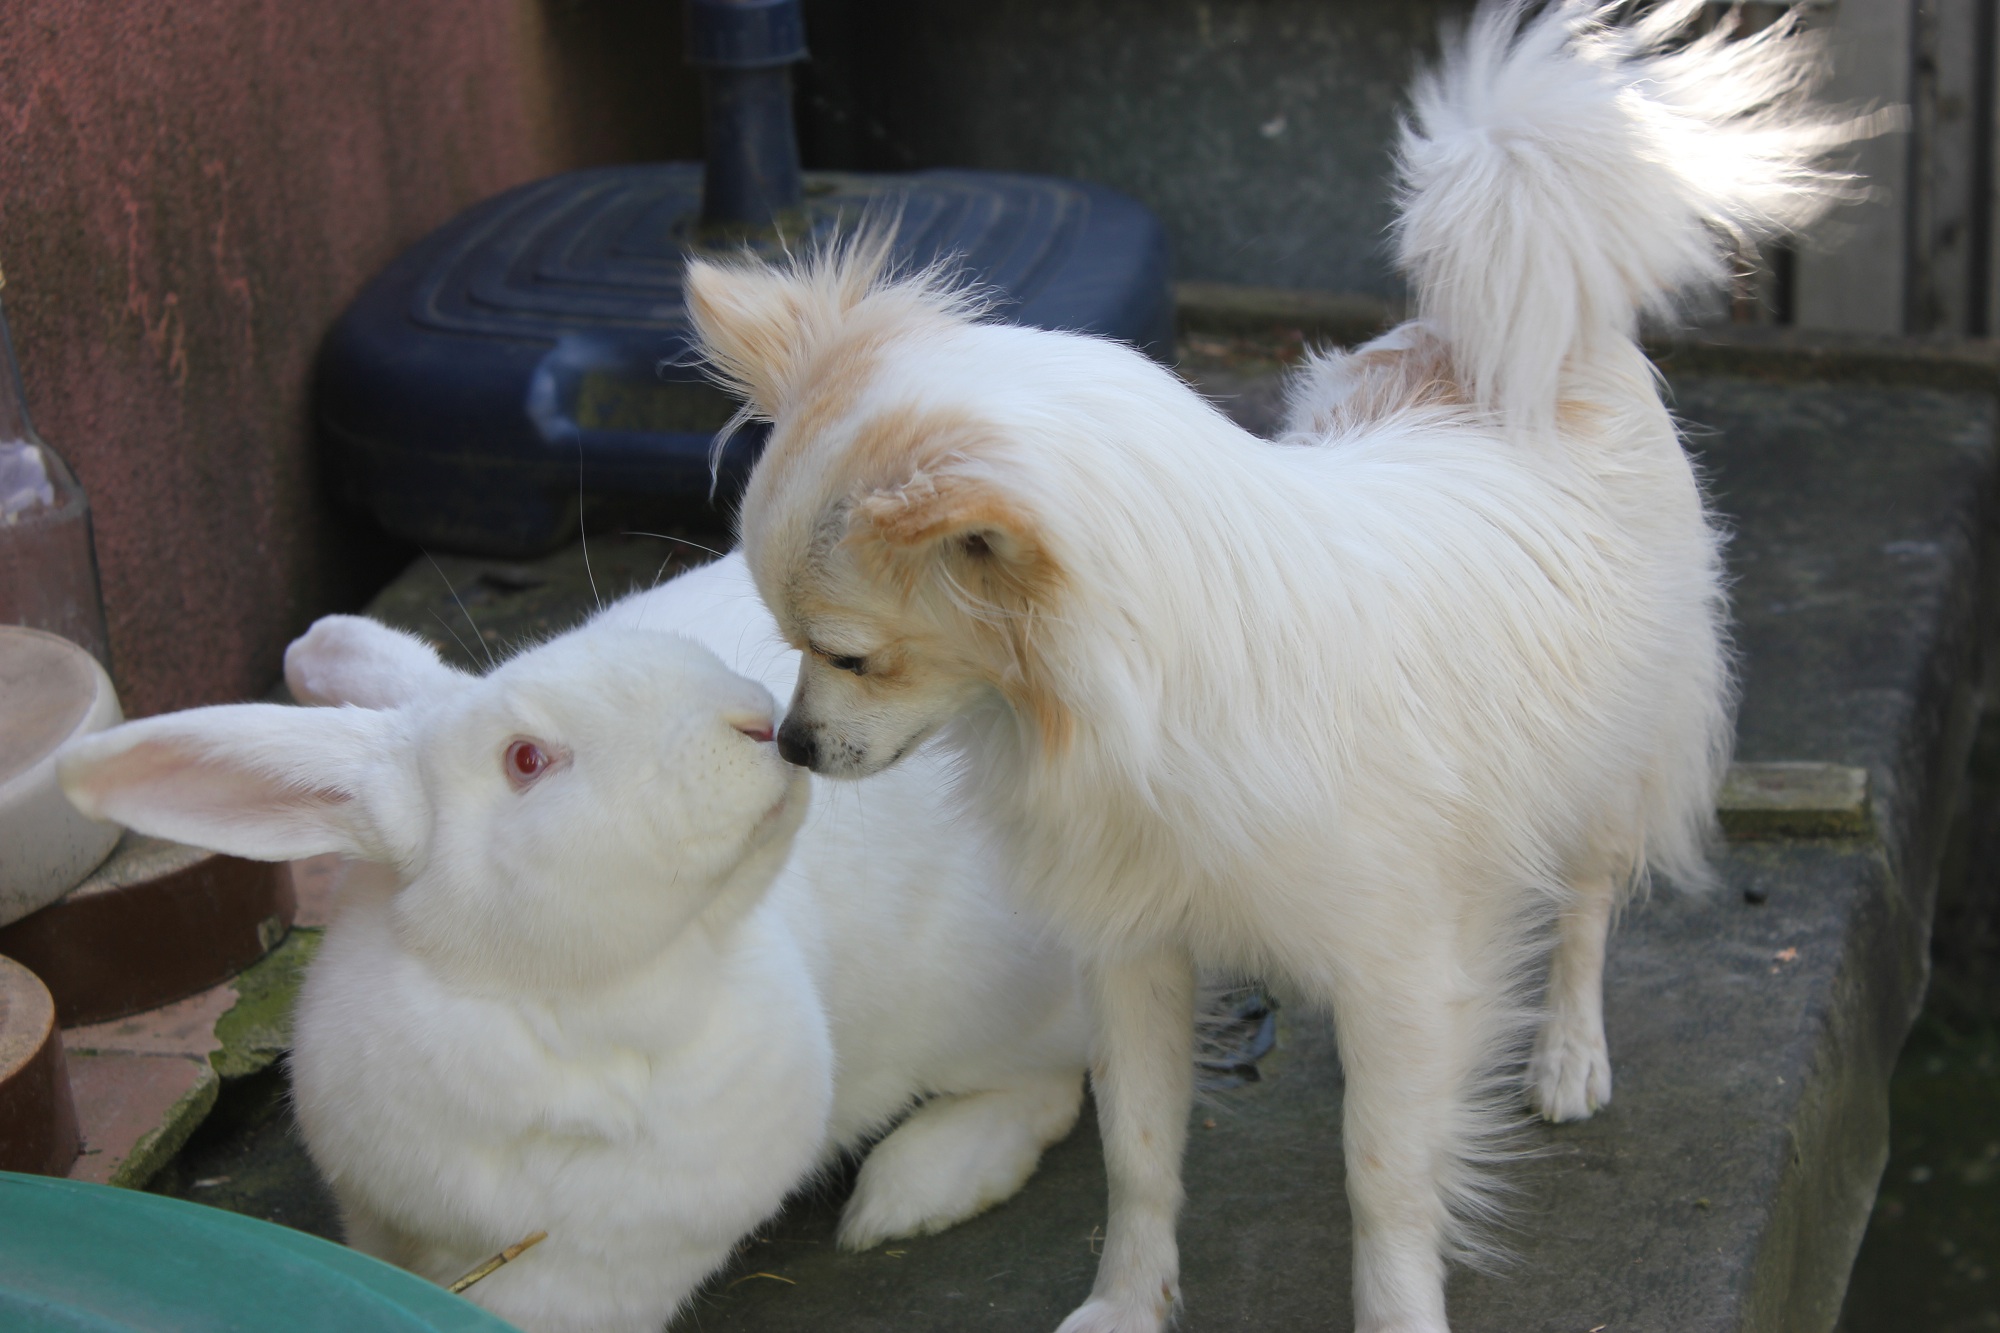
dog, mammal, goats, vertebrate, dog like mammal, dog breed group